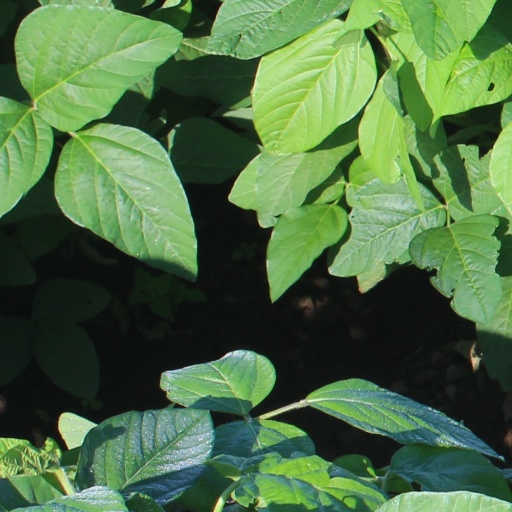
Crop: soybean